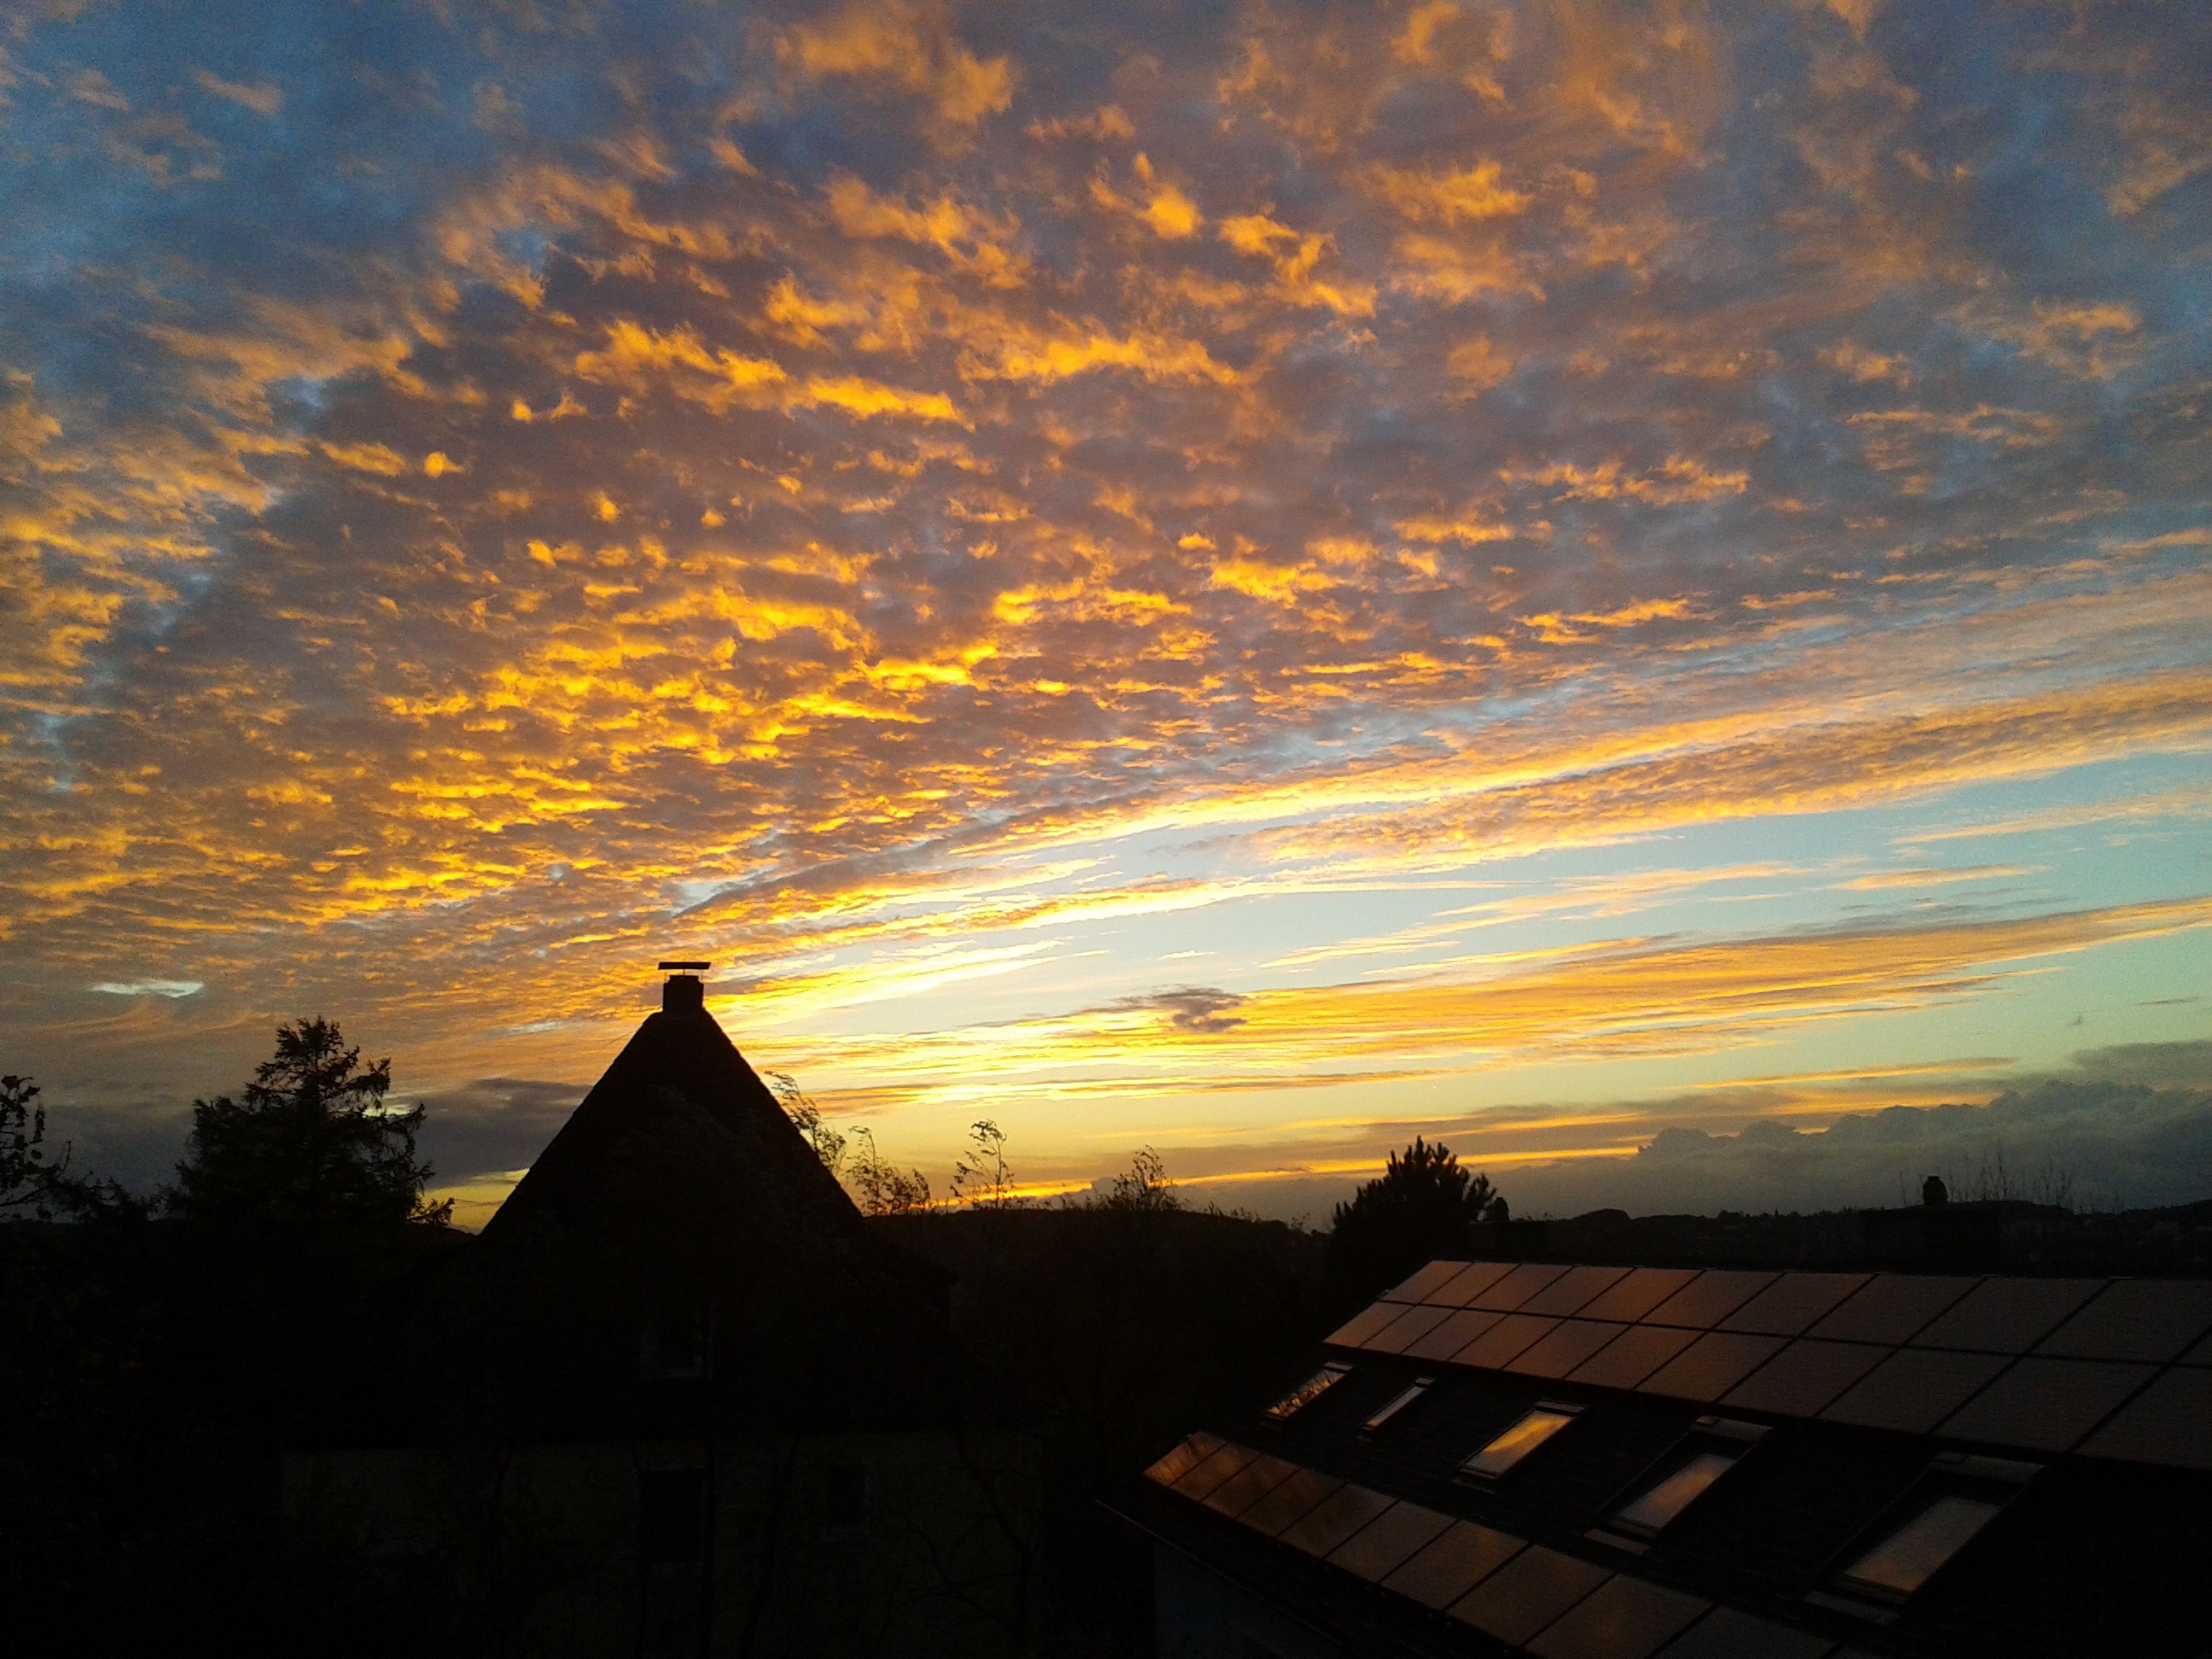
nature, horizon, cloud, sky, sun, sunrise, sunset, sunlight, morning, dawn, atmosphere, dusk, evening, reflection, heat, joy, afterglow, meteorological phenomenon, abendbrot, angel bakery, red sky at morning